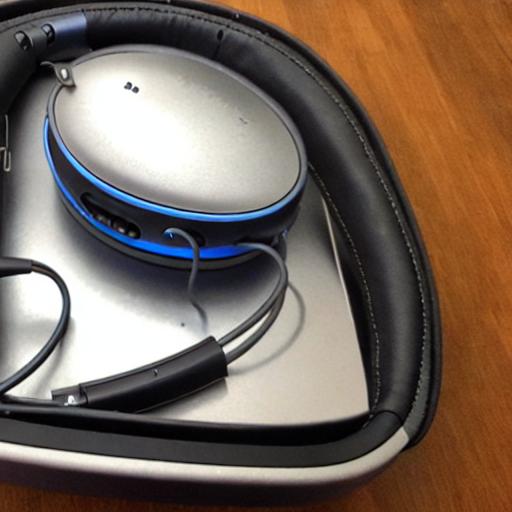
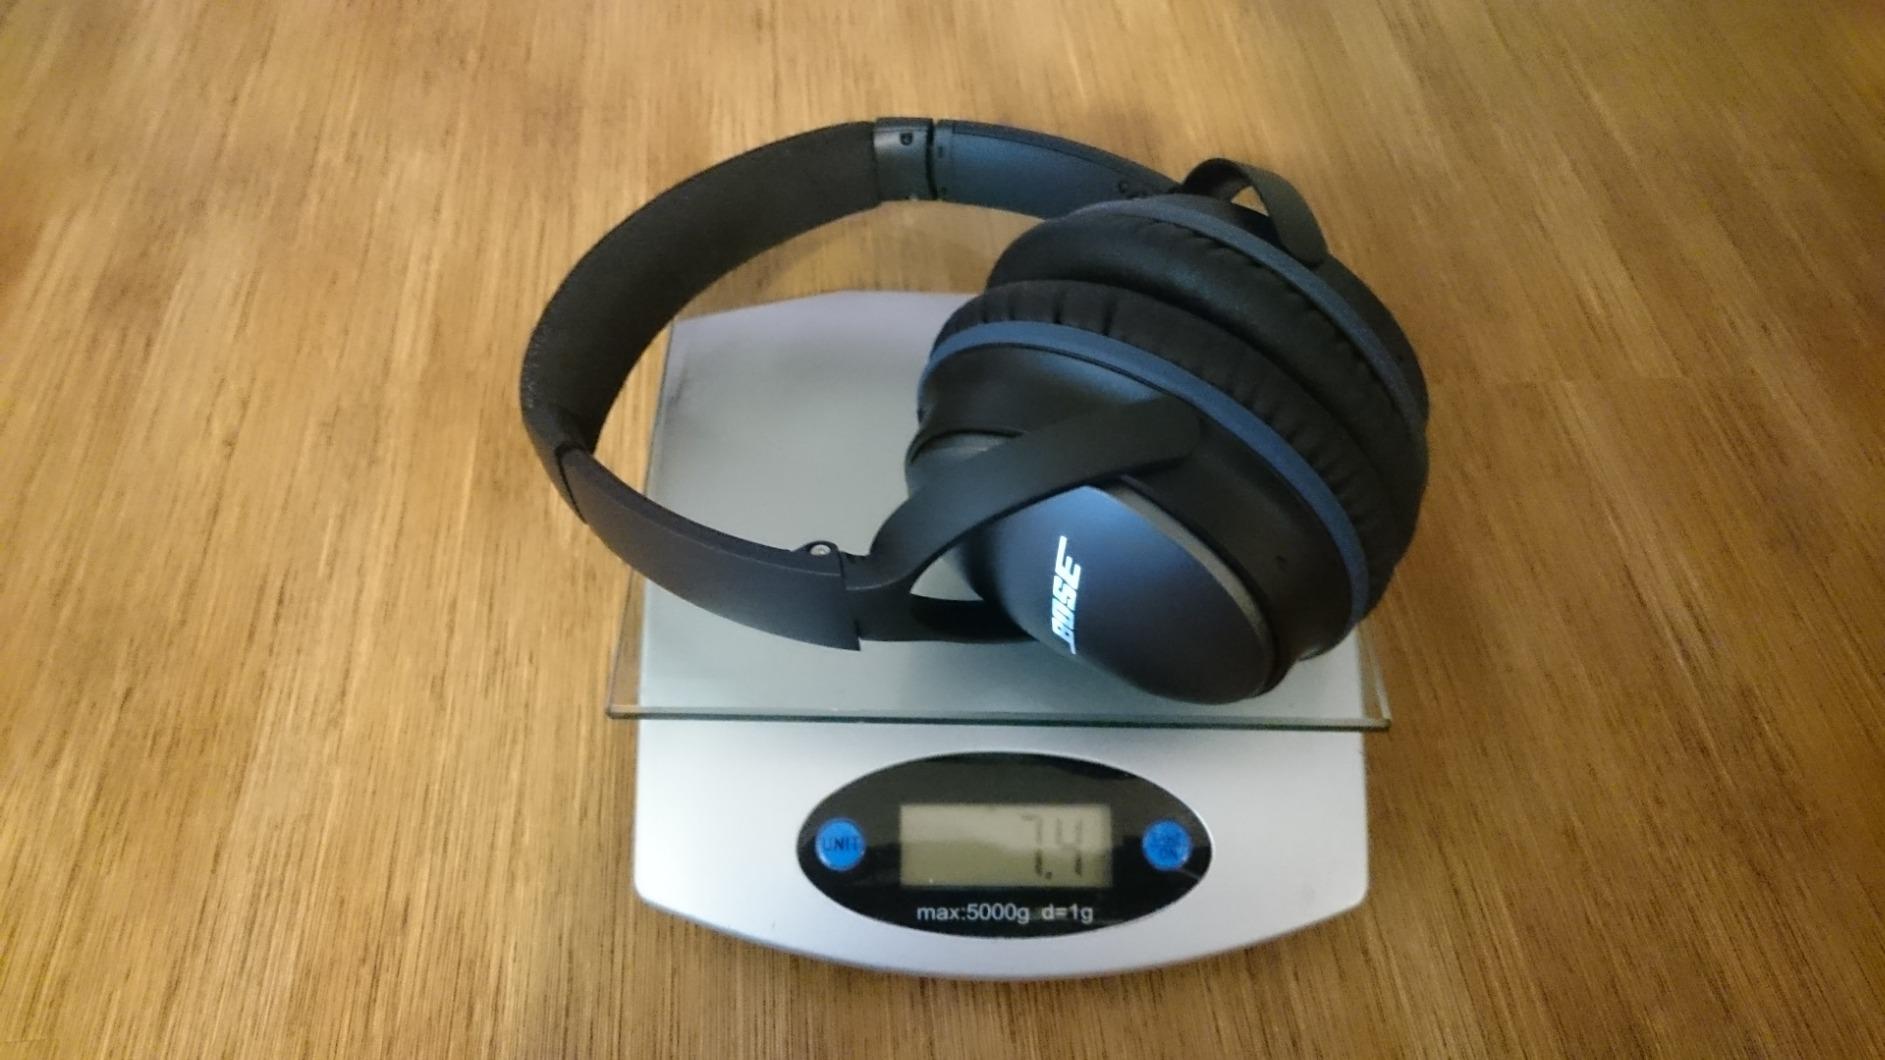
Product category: headphones
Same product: no